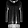
Label: Pullover